Brazilian jiu-jitsu ranking system

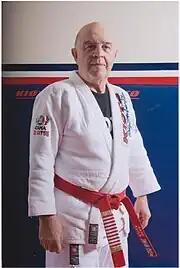
Francisco Mansor wears his 9th degree red belt.

According to Renzo and Royler Gracie, in Brazilian jiu-jitsu the red belt is reserved "for those whose influence and fame takes them to the pinnacle of art". It is awarded in lieu of a ninth and tenth degree black belt. If a practitioner receives his or her black belt at 19 years old, the earliest they could expect to receive a ninth degree red belt would be at the age of 67. Brazilian jiu-jitsu red belt holders are often addressed within the art by the title "grandmaster". The 10th degree was given only to the pioneers of Brazilian Jiu-Jitsu, and the Gracie brothers: Carlos, Oswaldo, Gastão Jr, George, and Hélio. The highest ranking living practitioners are 9th degree red belts, as there are no living 10th degree red belts.